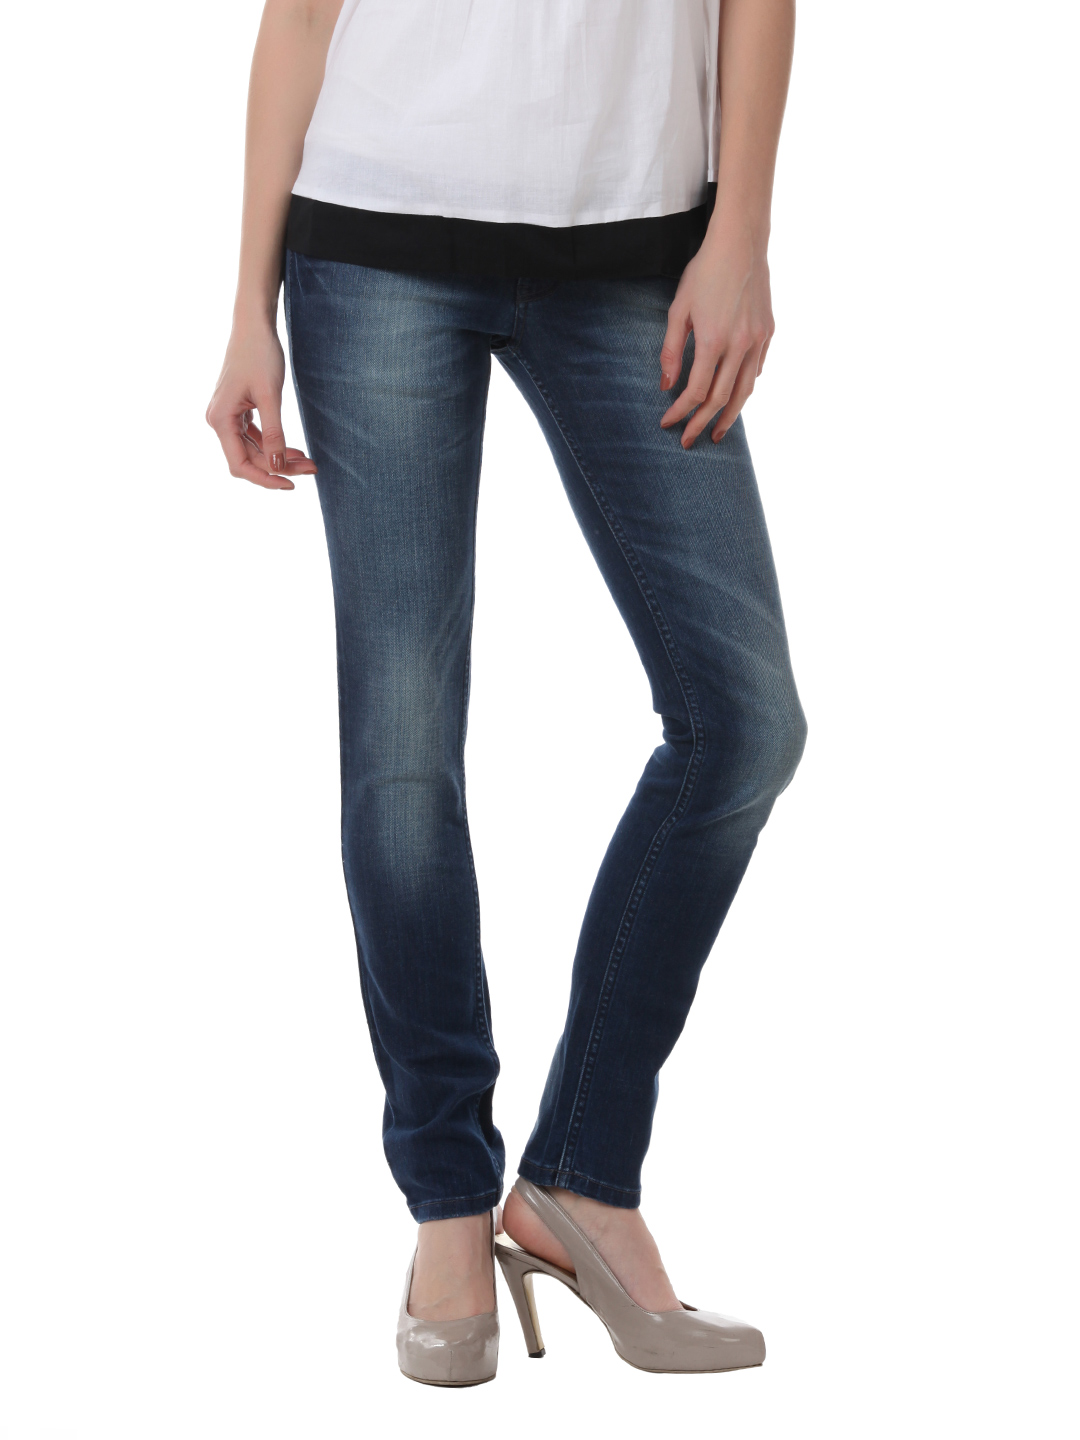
Pepe Jeans Women Blue Jeans
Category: Apparel / Bottomwear / Jeans
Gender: Women
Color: Blue
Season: Summer 2012
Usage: Casual